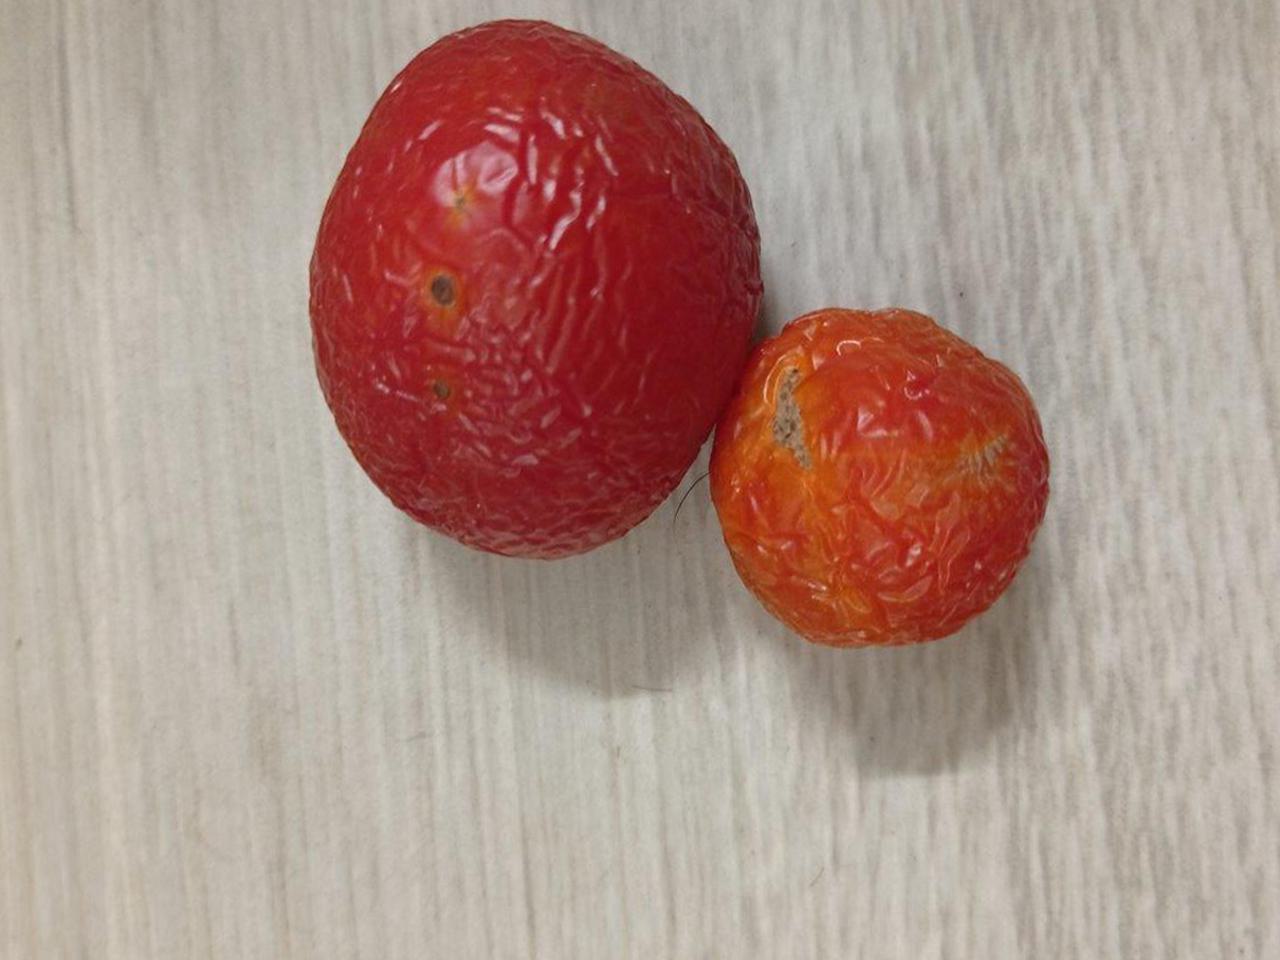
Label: Rotten